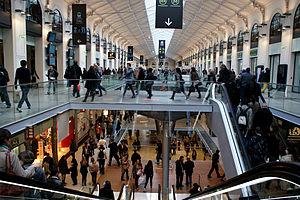
Hall passagers de la Gare Saint-Lazare